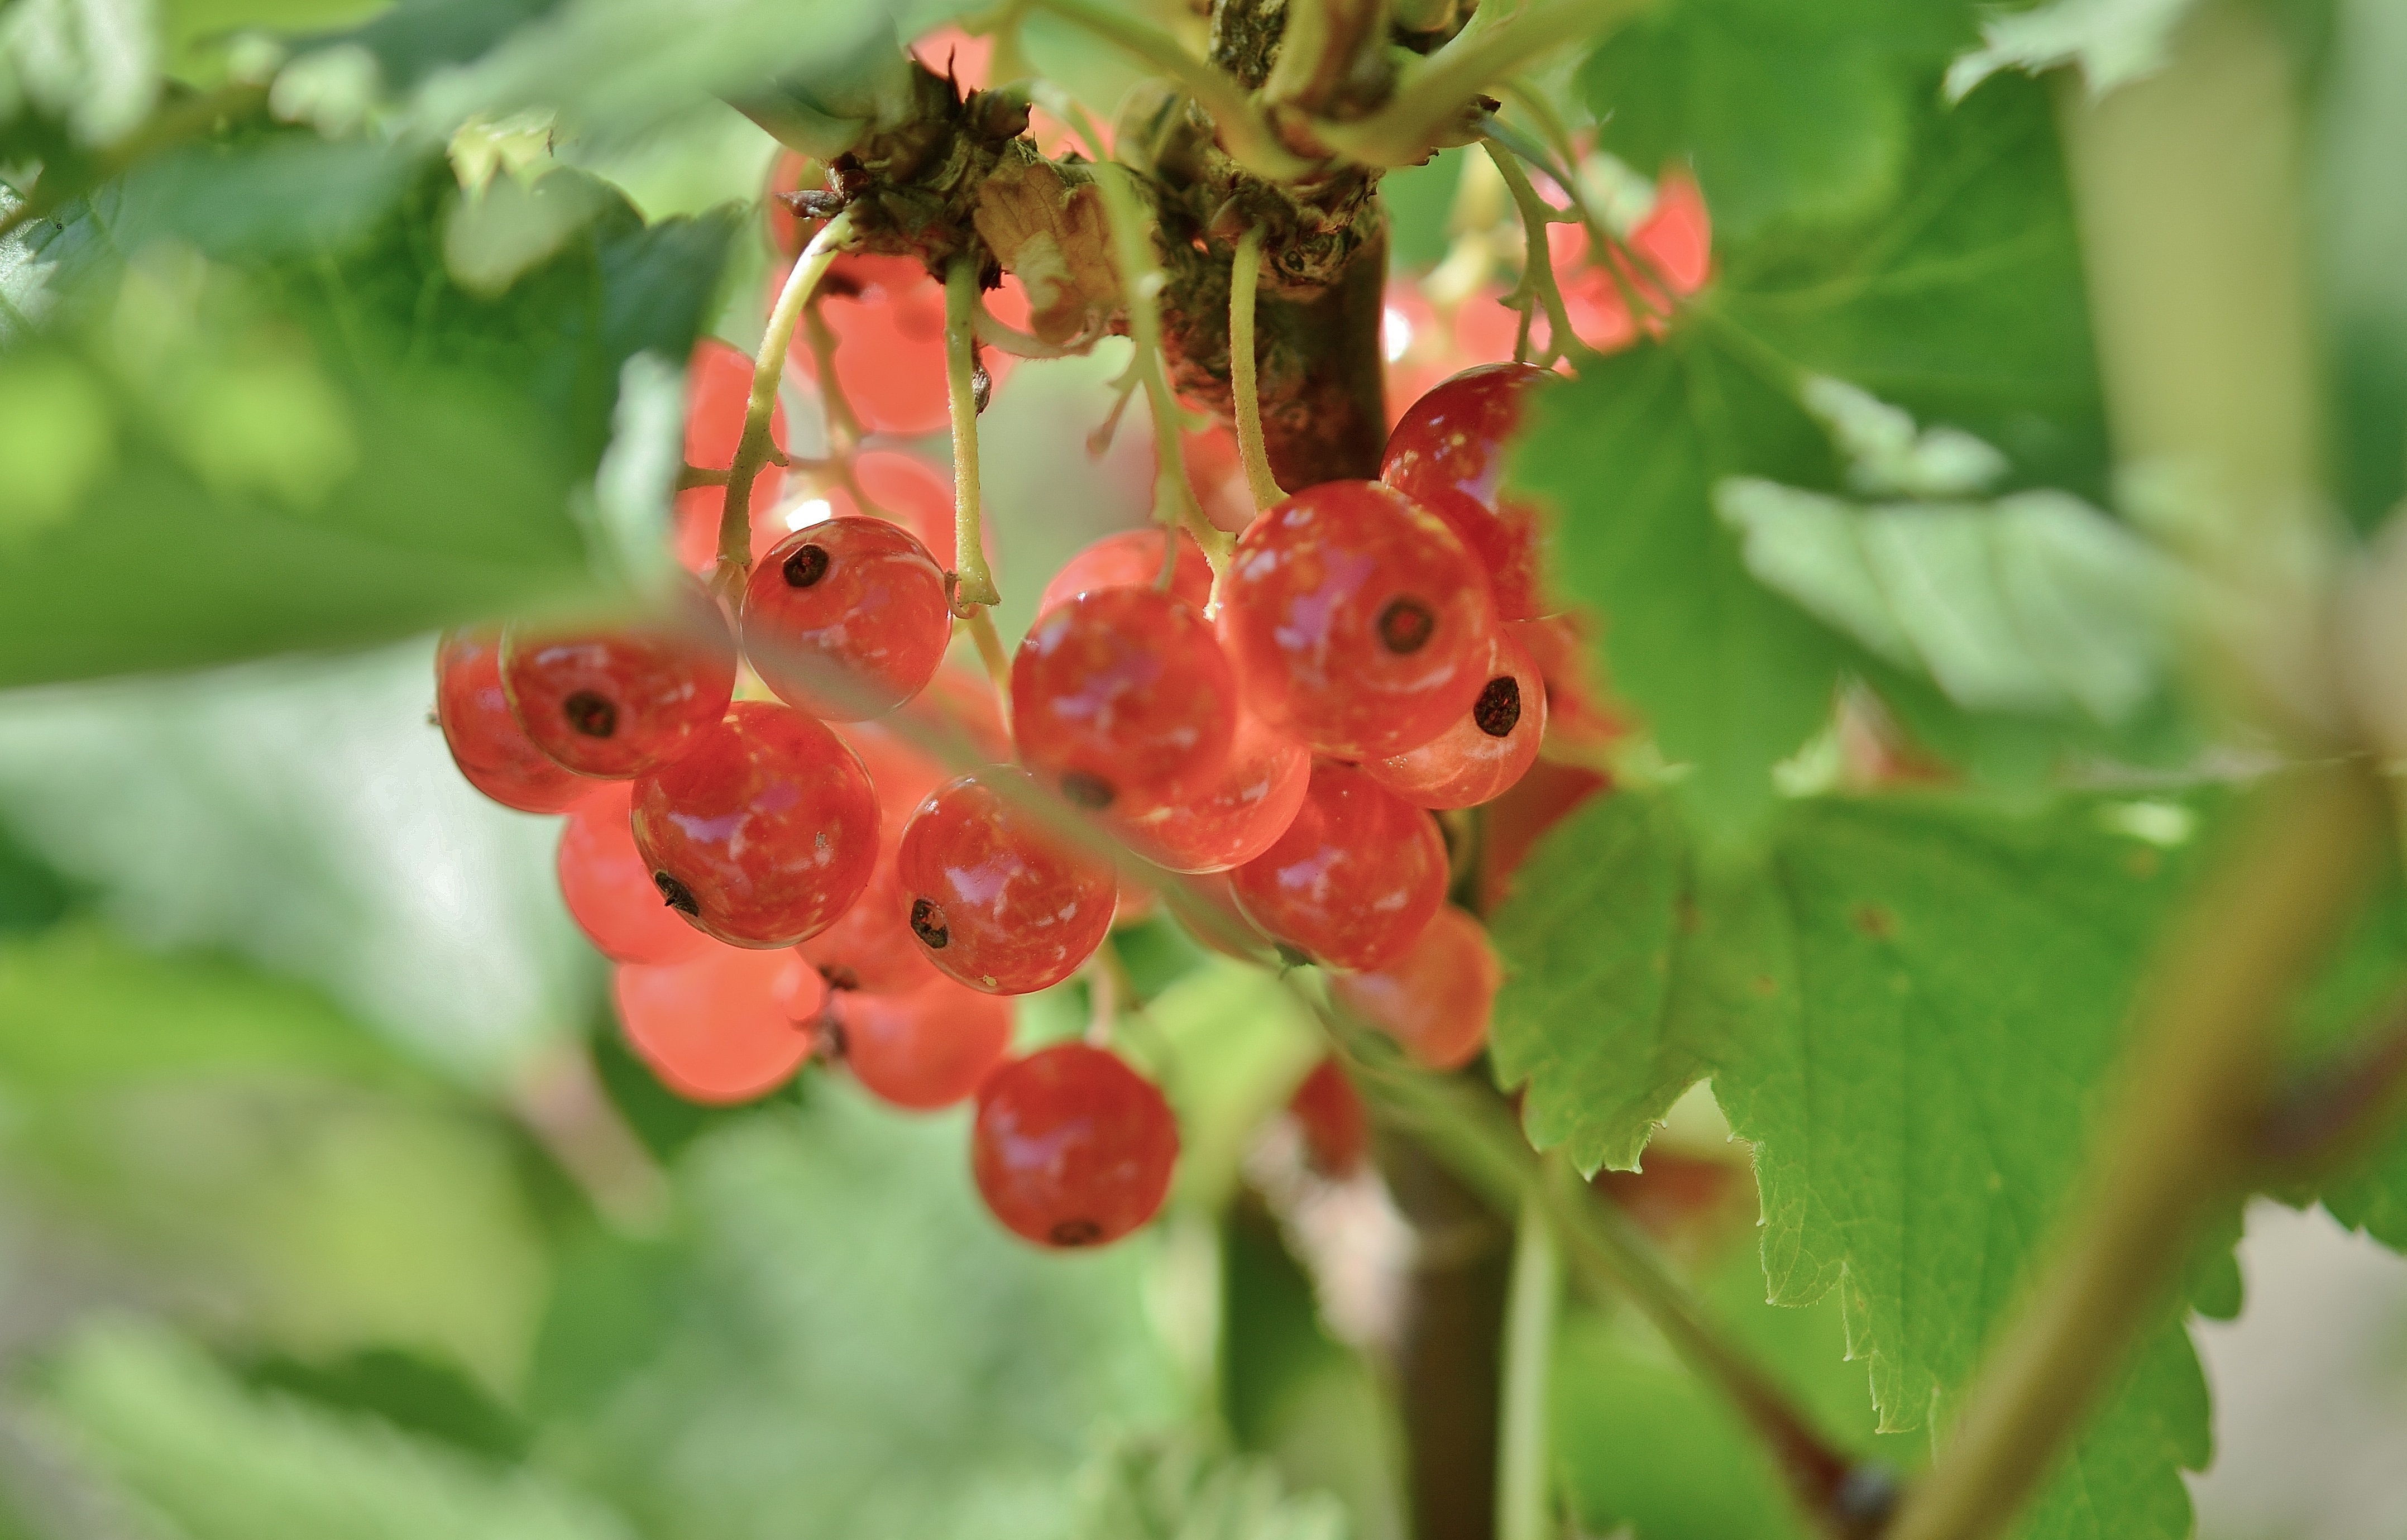
nature, blossom, plant, fruit, leaf, flower, food, green, red, produce, insect, fresh, botany, garden, flora, wildflower, close up, shrub, fruits, beautiful, macro photography, flowering plant, currant, land plant